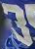
Number: 3